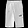
Label: Trouser